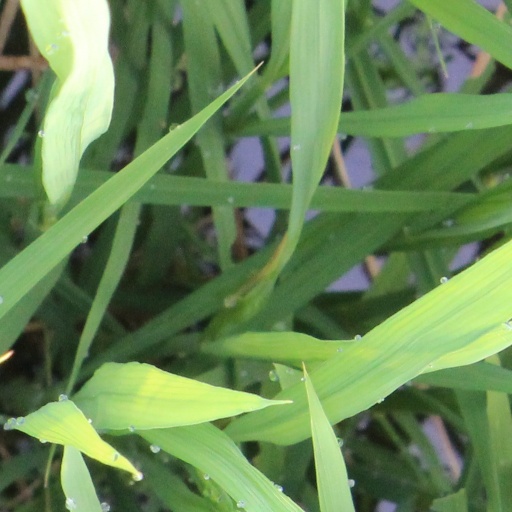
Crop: rice